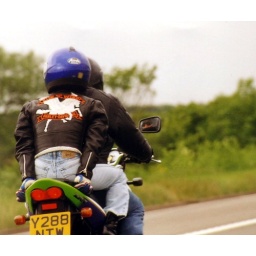
Taken from inside a car as we passed them. I love the guys eyes in the mirror